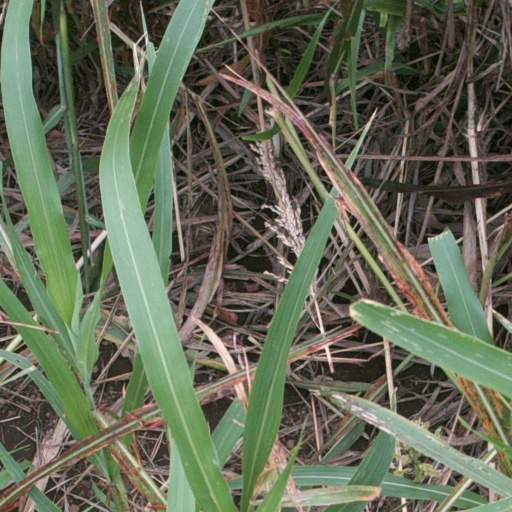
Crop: sorghum